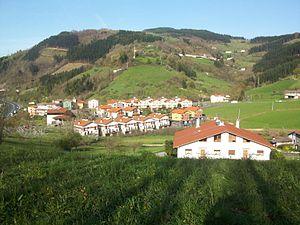
Arama est une commune du Guipuscoa dans la communauté autonome du Pays basque en Espagne.